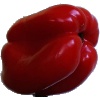
Label: Pepper Red 1